Christian H. Buhl

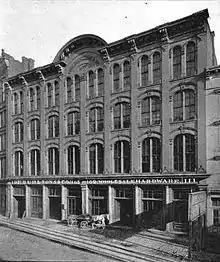
Buhl and Sons Hardware, c. 1891

Christian Henry Buhl was born in Zelienople, Pennsylvania on May 9, 1810. He learned the profession of a hatter from his Bavarian-born father, also named Christian, and in 1833 moved to Detroit, where he went into business with his older brother Frederick Buhl. The two diversified from hats into the fur trade, establishing a large and successful company under the name of the F & C H Buhl Co. In 1855, Christian retired from the fur trade and went into business with Charles Ducharme as a wholesale hardware firm. Buhl was also part owner of the Sharon Iron Works, the Detroit Locomotive Works (later the Buhl Iron Works). Buhl was also connected with the Detroit, Hillsdale, & Indiana Railroad and the Detroit, Eel River, & Illinois Railroad, as well as the Michigan State Bank, the Second National Bank of Detroit, and the Detroit National Bank, the last of which he was president of. He also organized Detroit Copper and Brass Company and the Peninsular Car Company.